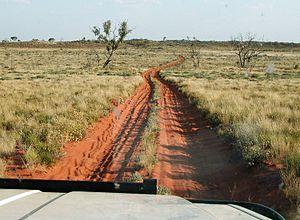
La Canning stock route en Australie
Le Petit Désert de Sable est un désert situé en Australie-Occidentale au sud-ouest du Grand Désert de Sable et à l'ouest du désert de Gibson. Il doit son nom à sa proximité et à sa similitude avec le Grand Désert de Sable. Ses paysages, sa faune et sa flore sont comparables en tout point avec ceux de son voisin. Les deux déserts sont traversés par le chemin pour le bétail de Canning, un chemin de 1800 kilomètres qui relie Halls Creek à Wiluna à travers le désert, découvert par Alfred Canning, qui repéra 52 puits sur le trajet.